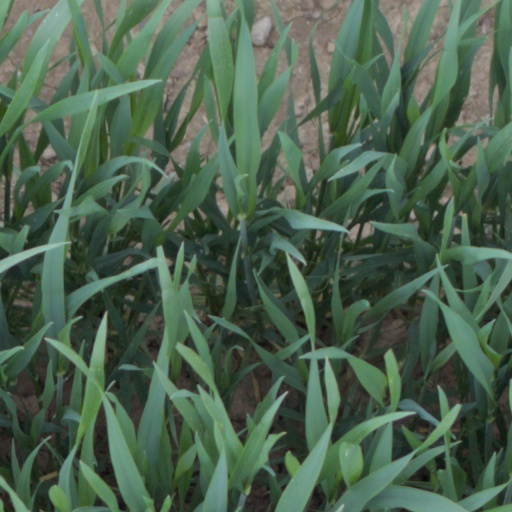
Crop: wheat